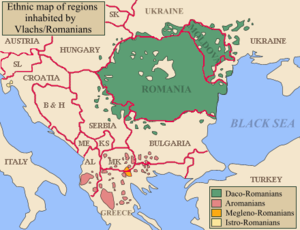
Rumænsk (sprog) / Beskrivelse
Etnisk oversigtskort
Etnisk oversigtskort.
Rumænsk er et romansk sprog, der tales i Rumænien, Moldavien og spredt i forskellige lande på Balkan.